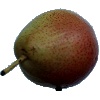
Label: Pear Forelle 1